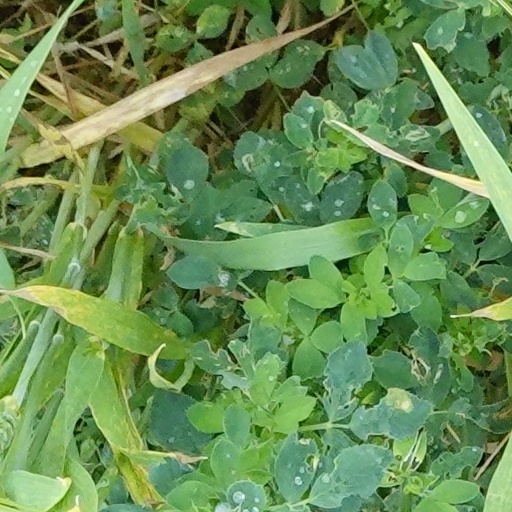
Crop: wheat